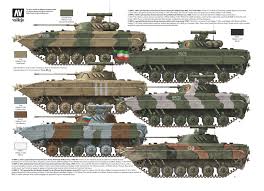
Label: BMP-2